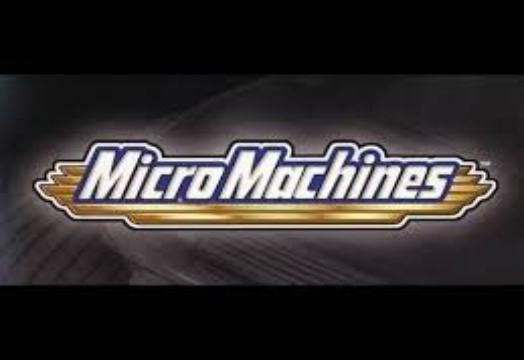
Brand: micro machines
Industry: Leisure